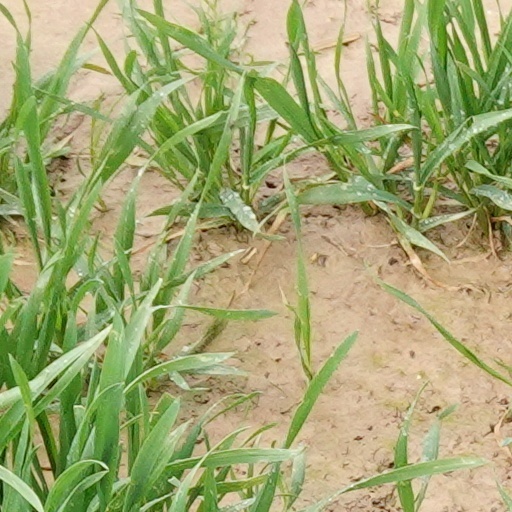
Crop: wheat